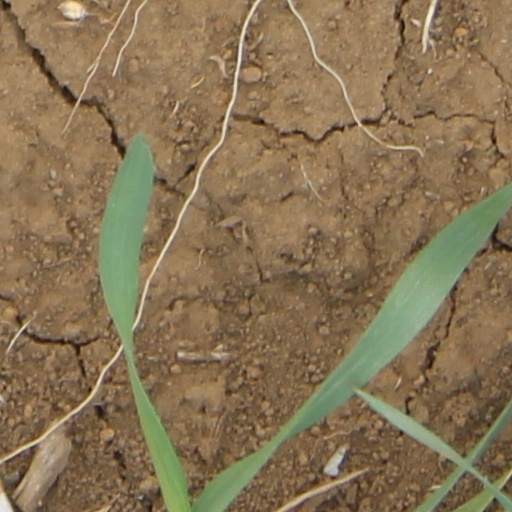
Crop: wheat